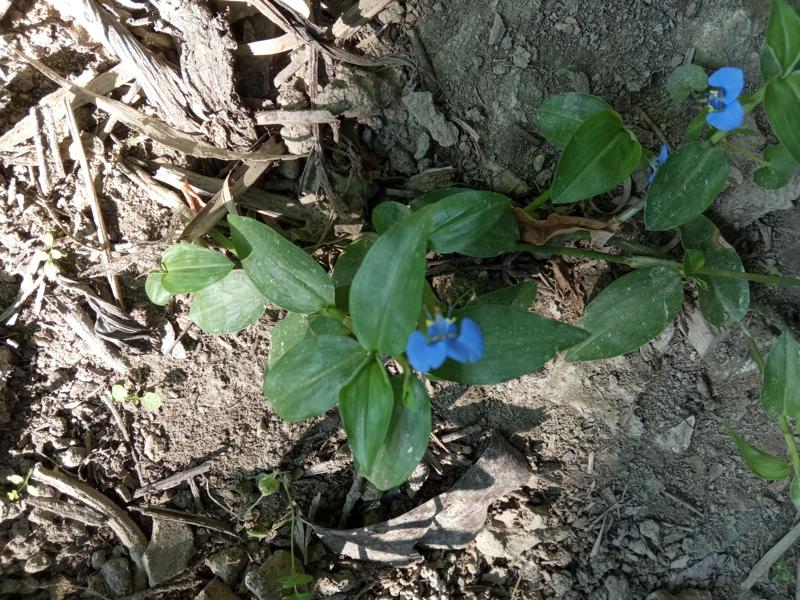
Weed species: Commelina benghalensis